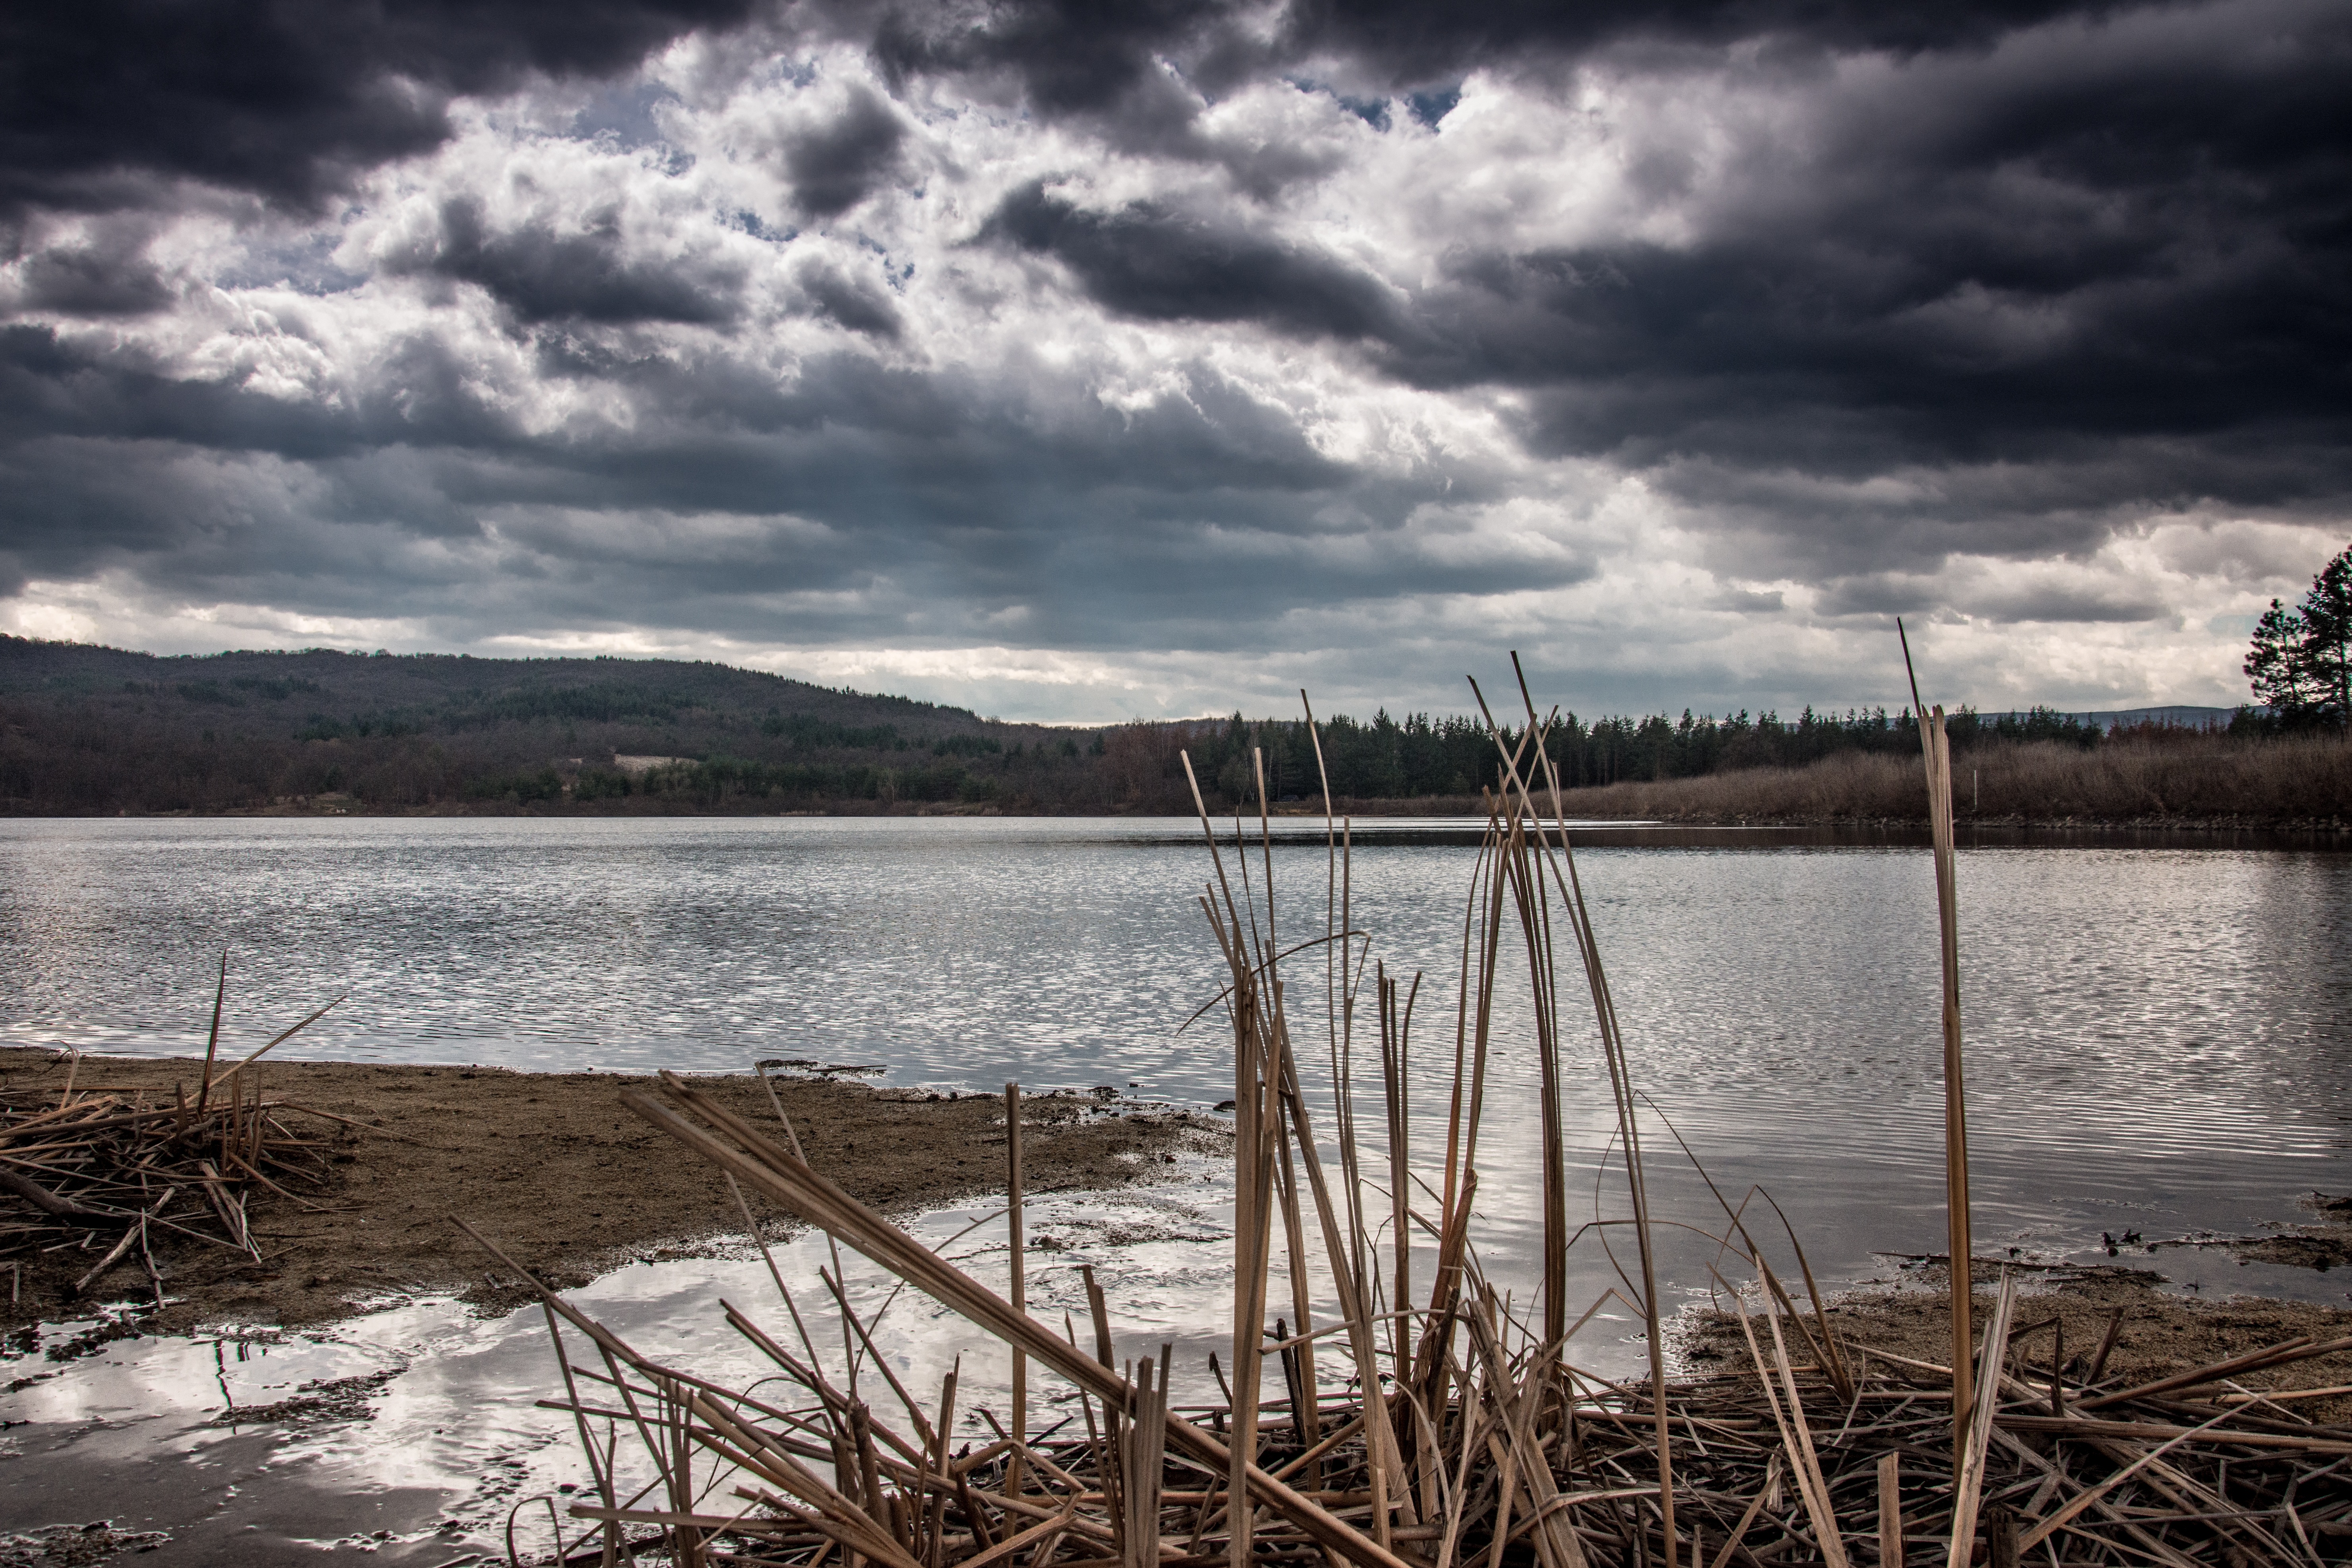
landscape, sea, coast, tree, water, nature, snow, winter, cloud, sky, sunlight, morning, shore, lake, wind, river, travel, dusk, evening, rural, reflection, scenic, weather, storm, reservoir, season, lakeside, cloudscape, body of water, outdoors, wetland, scene, loch, bulgaria